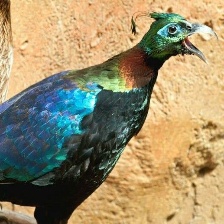
Species: HIMALAYAN MONAL
Scientific name: LOPHOPHORUS IMPEJANUS